Ratnakar Pai

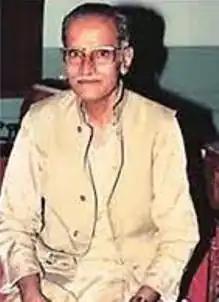

Pandit Ratnakar Pai (27 August 1928 – 9 August 2009) was a Hindustani classical music vocalist of the Jaipur-Atrauli Gharana.